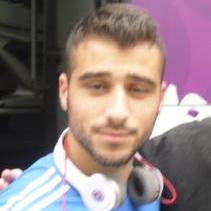
Age: 21